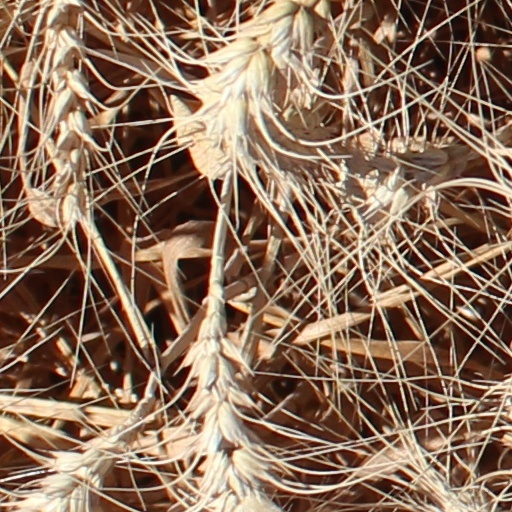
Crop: wheat